Dolph Lundgren

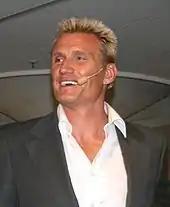
Lundgren in 2007

In 2007, Lundgren directed and starred in the Mongolia-based action adventure, "Diamond Dogs". Lundgren plays a mercenary hired by a group of fortune hunters to act as their guide and bodyguard. The film, a Canadian-Chinese production, was shot on location in Inner Mongolia. Later in 2007, Lundgren wrote, directed and starred in the modern western film, "Missionary Man" alongside Charles Solomon Jr. Lundgren plays a lone, Bible-preaching stranger named Ryder who comes into a small Texas town on his 1970's Harley-Davidson motorcycle to attend the funeral of his good friend J.J., a local Native American carpenter, only to later get mixed up in a series of brawls with a local gang. According to Lundgren, it had long been a desire of his to direct a western, having long been a fan of Clint Eastwood and John Wayne, yet he did not want to spend the time and money building an old western town and hiring horses, so decided to set it in modern times with a motorbike. The film, shot on location in Waxahachie, south of Dallas, Texas, was specially screened at the 2008 AFI Dallas Film Festival.